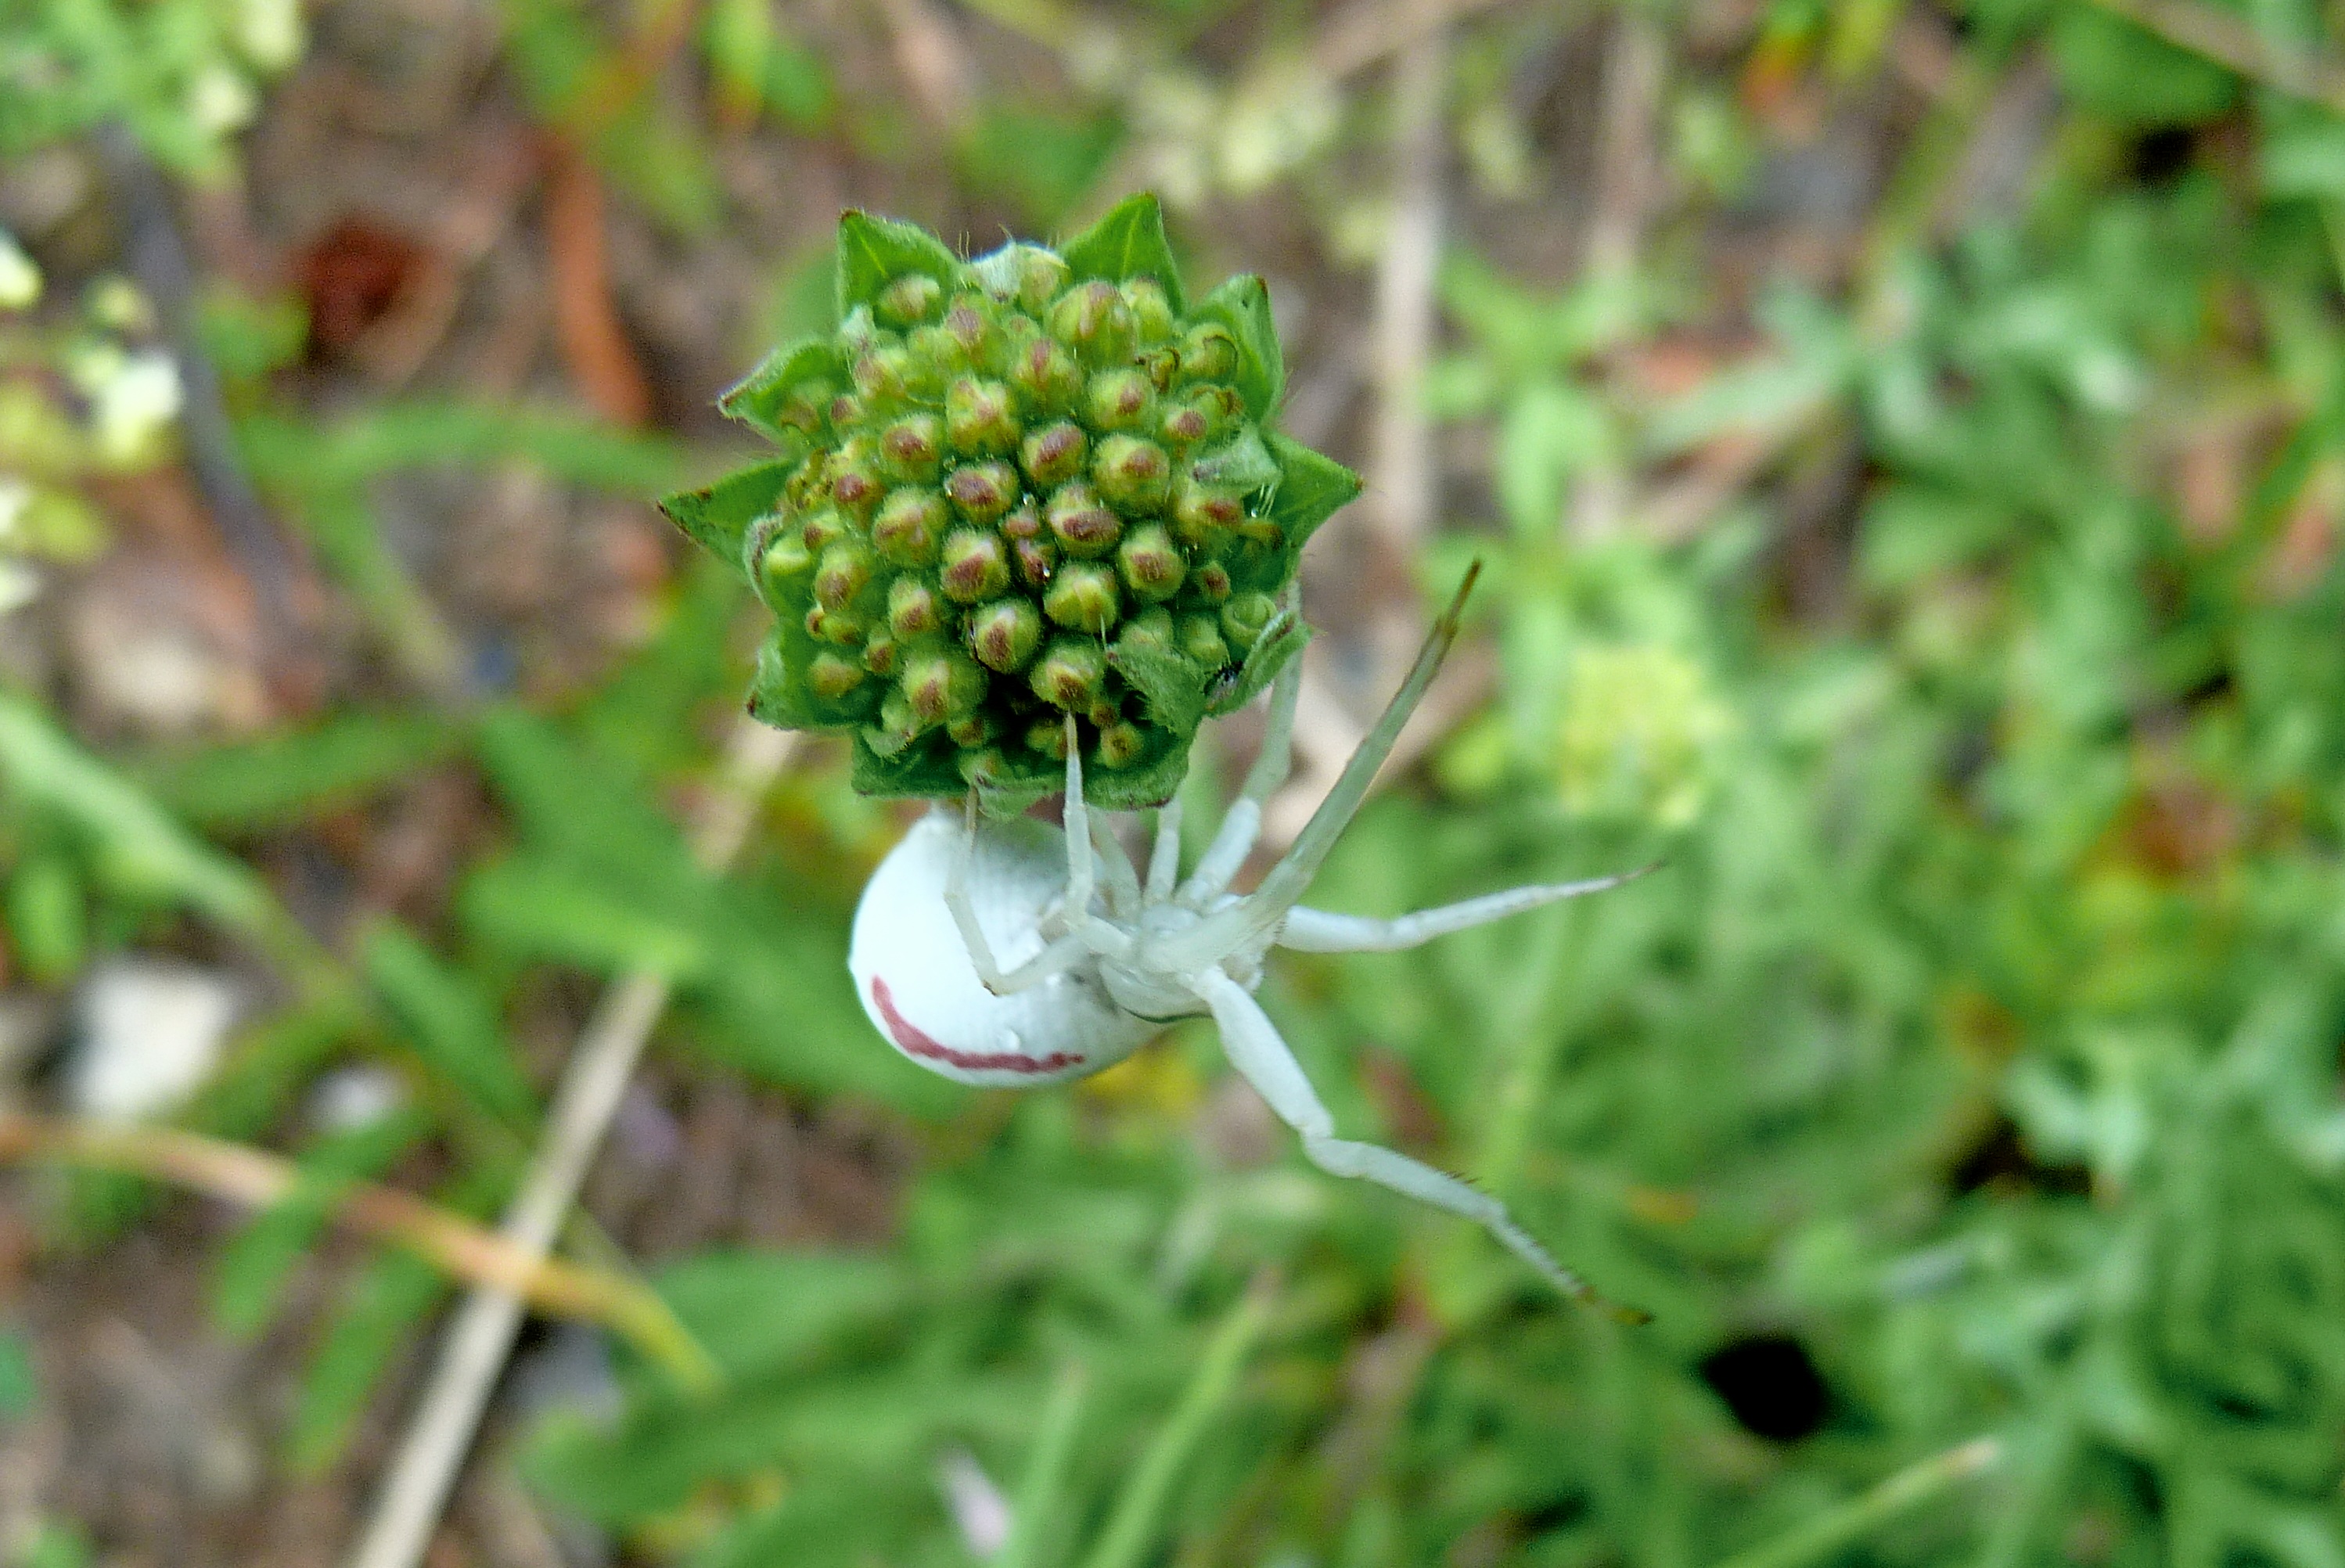
nature, grass, plant, leaf, flower, green, produce, macro, botany, garden, flora, wildflower, shrub, insects, macro photography, flowering plant, daisy family, white spider, land plant